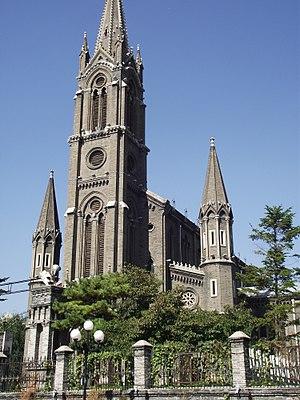
La cathédrale du Sacré-Cœur est l'ancienne cathédrale du diocèse de Jilin. Située dans le district de Chuanying, à Jilin, dans la province de Jilin, elle est consacrée au Sacré-Cœur et a été construite par les missionnaires français des missions étrangères de Paris.